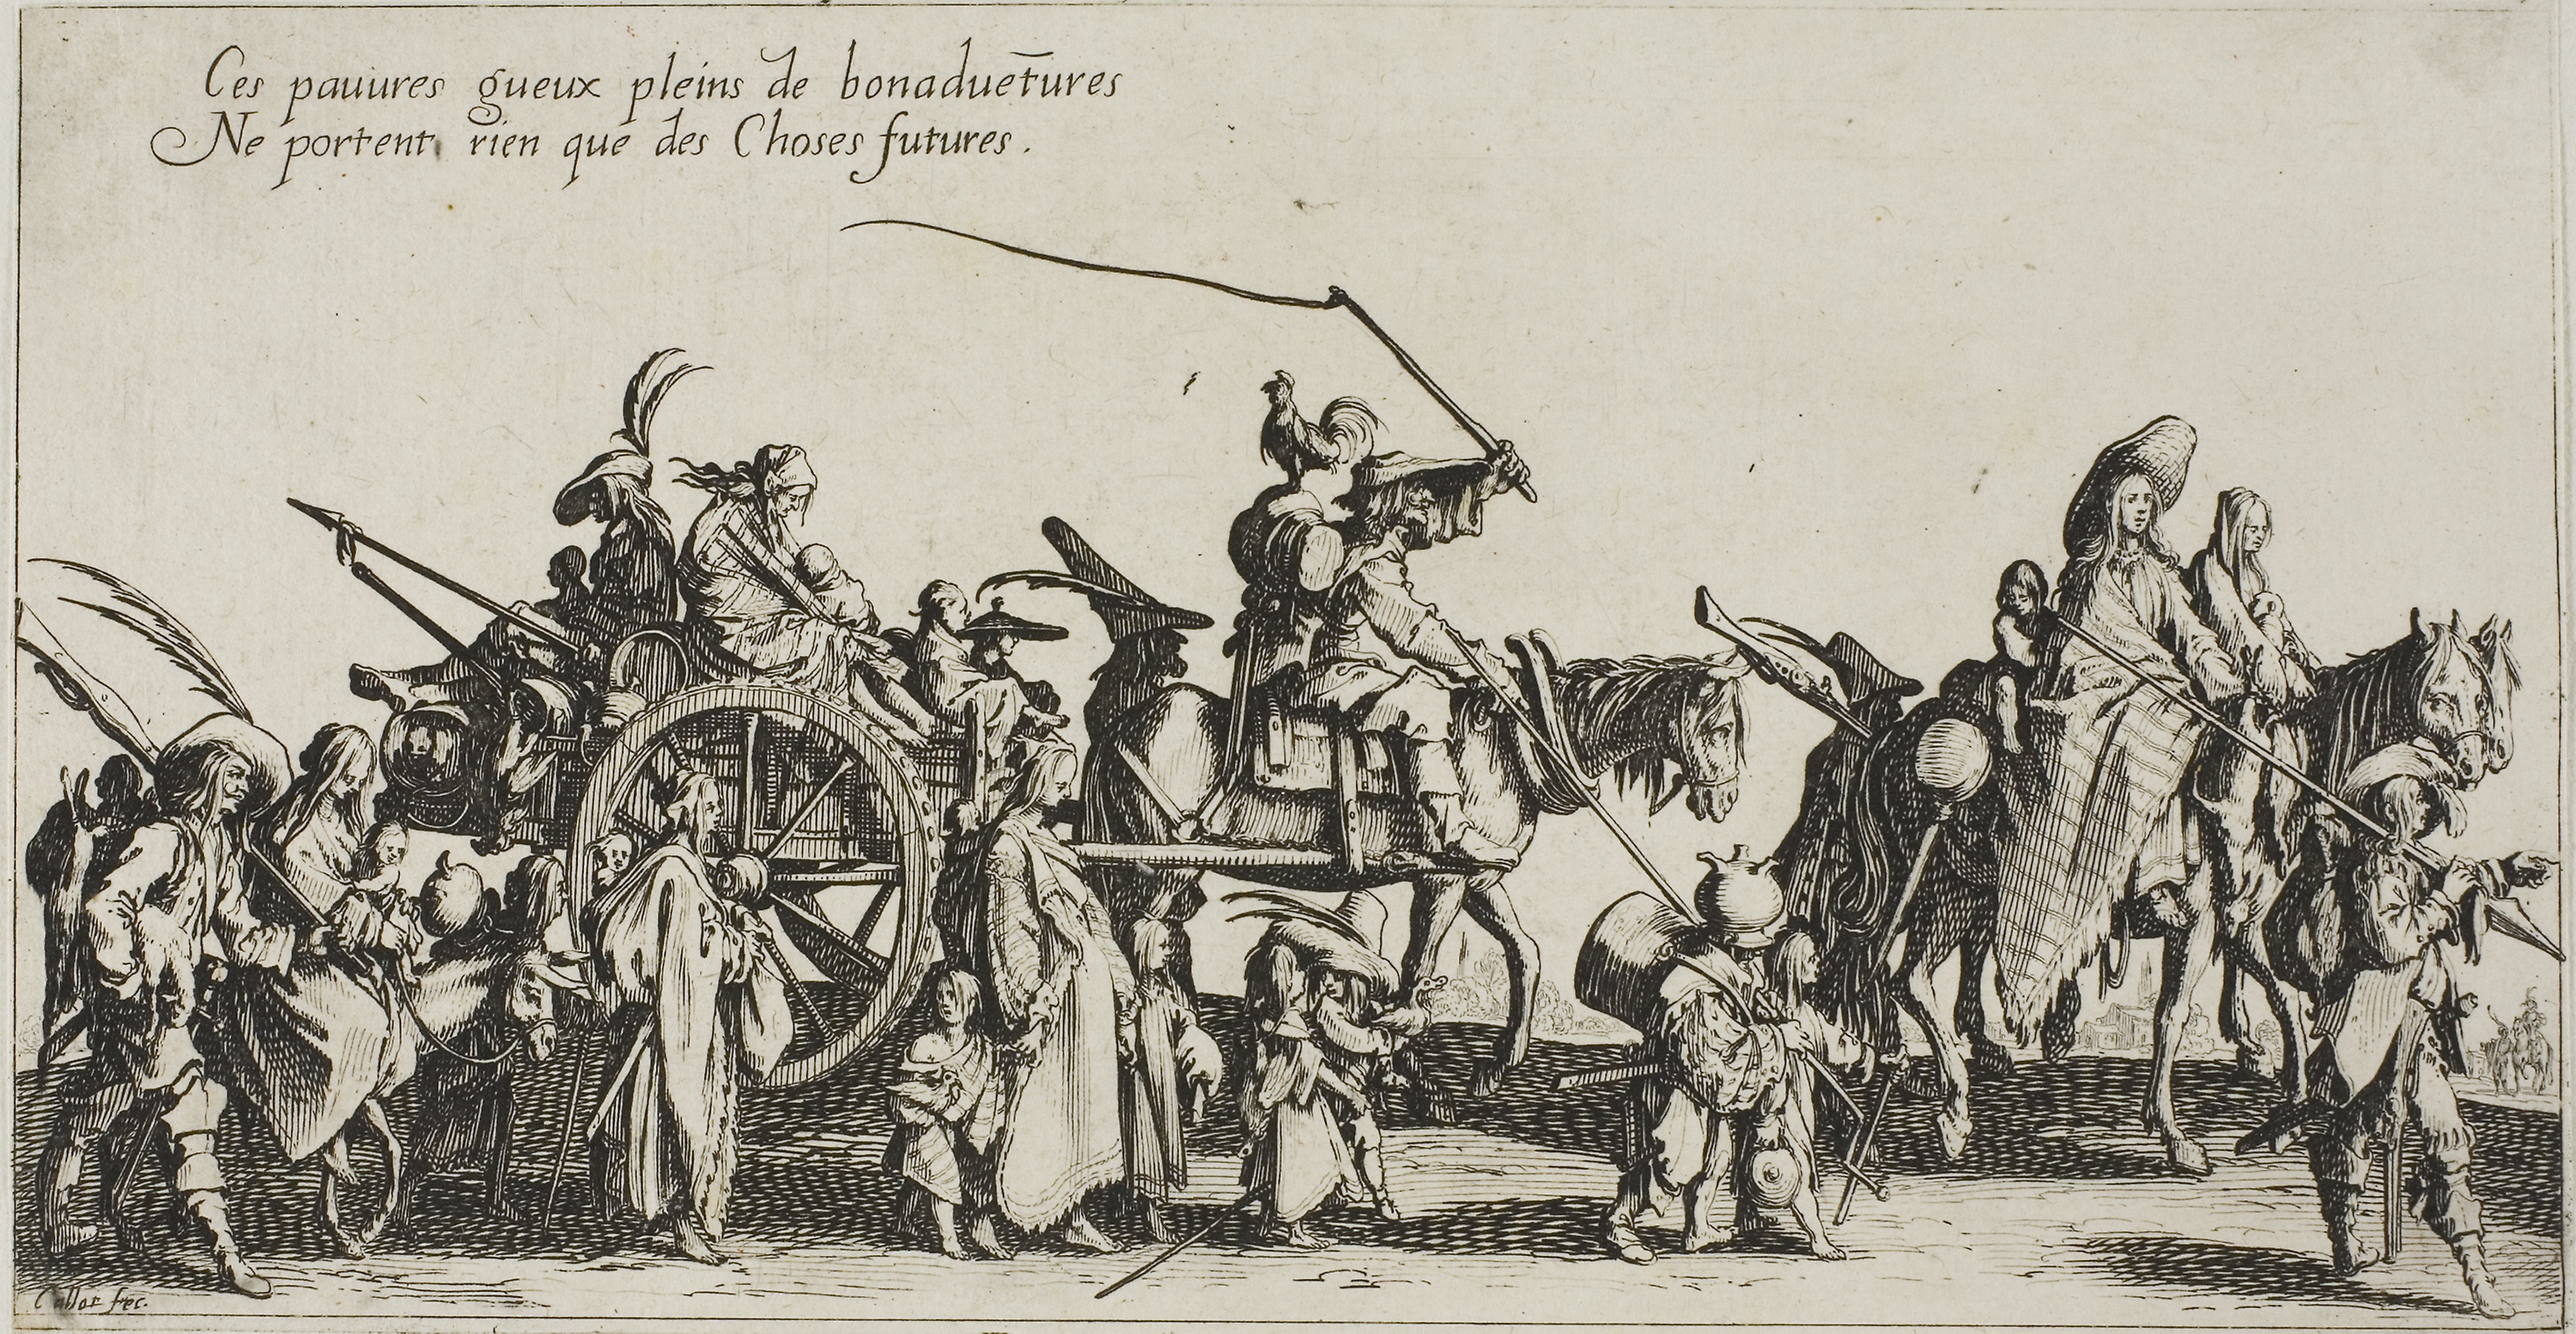
horse like mammal, chariot, pack animal, horse, history, middle ages, art, visual arts, illustration, black and white, cossacks, troop, mule